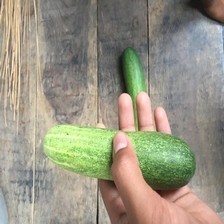
Label: cucumber